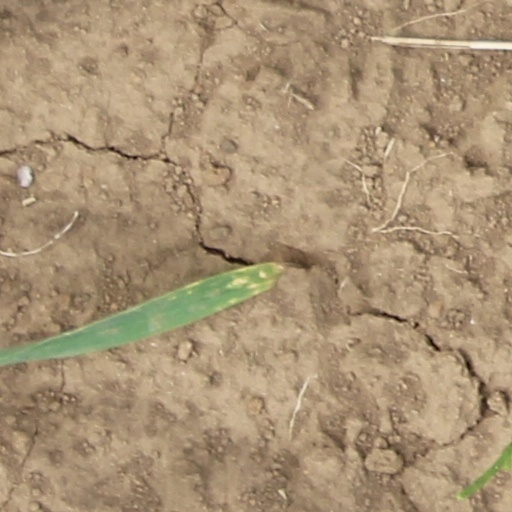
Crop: wheat